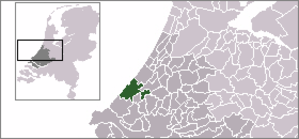
La Haye est une commune et ville néerlandaise, siège du gouvernement des Pays-Bas et chef-lieu de la province de Hollande-Méridionale. Elle n'est cependant pas la capitale, qui est Amsterdam. Au 1ᵉʳ avril 2018, la population de La Haye s'élève à 534 261 habitants, ce qui en fait la troisième ville des Pays-Bas derrière Amsterdam et Rotterdam. Elle fait partie de la conurbation de la Randstad — comprenant Amsterdam, Haarlem, Leyde, Rotterdam et Utrecht — comptant 7 100 000 habitants.